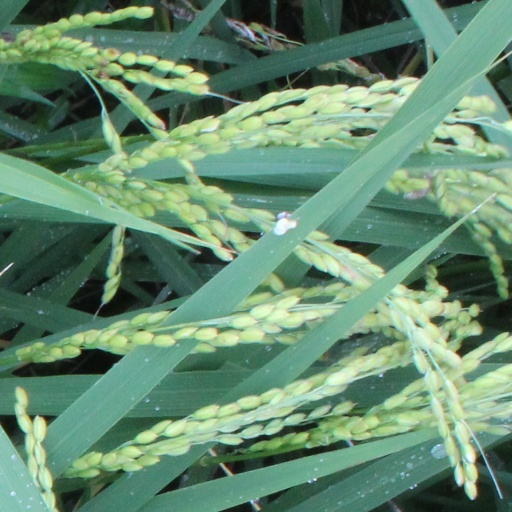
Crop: rice